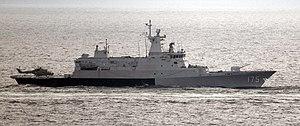
La Classe Kedah est une série de patrouilleurs océaniques développée pour la Marine royale malaisienne par le chantier naval Blohm & Voss à Hambourg de la firme allemande ThyssenKrupp Marine Systems conceptrice des navires de guerre de type MEKO. Elle tire son nom de l'état de Kedah.